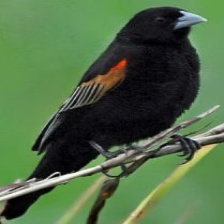
Species: FAN TAILED WIDOW
Scientific name: EUPLECTES AXILLARIS